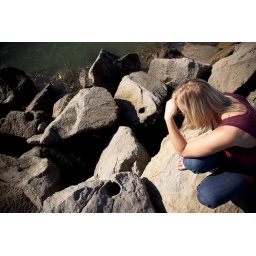
Kelsey spotted some crabs hidden beneath the rocks